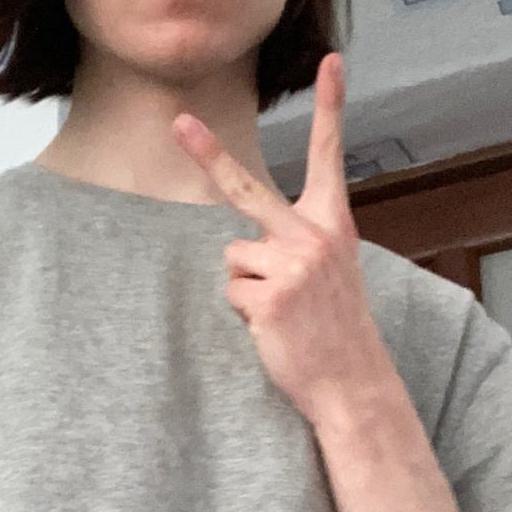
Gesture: peace_inverted